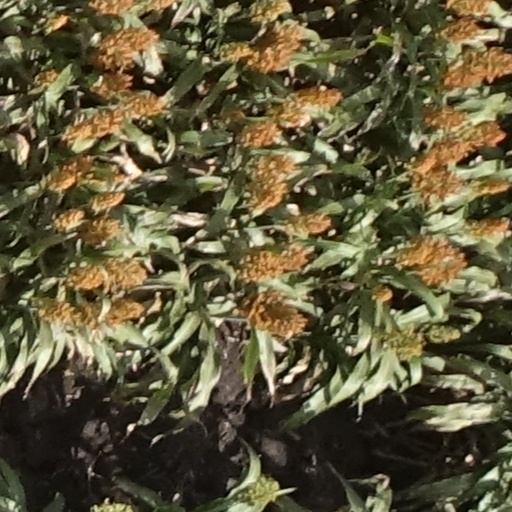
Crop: sorghum